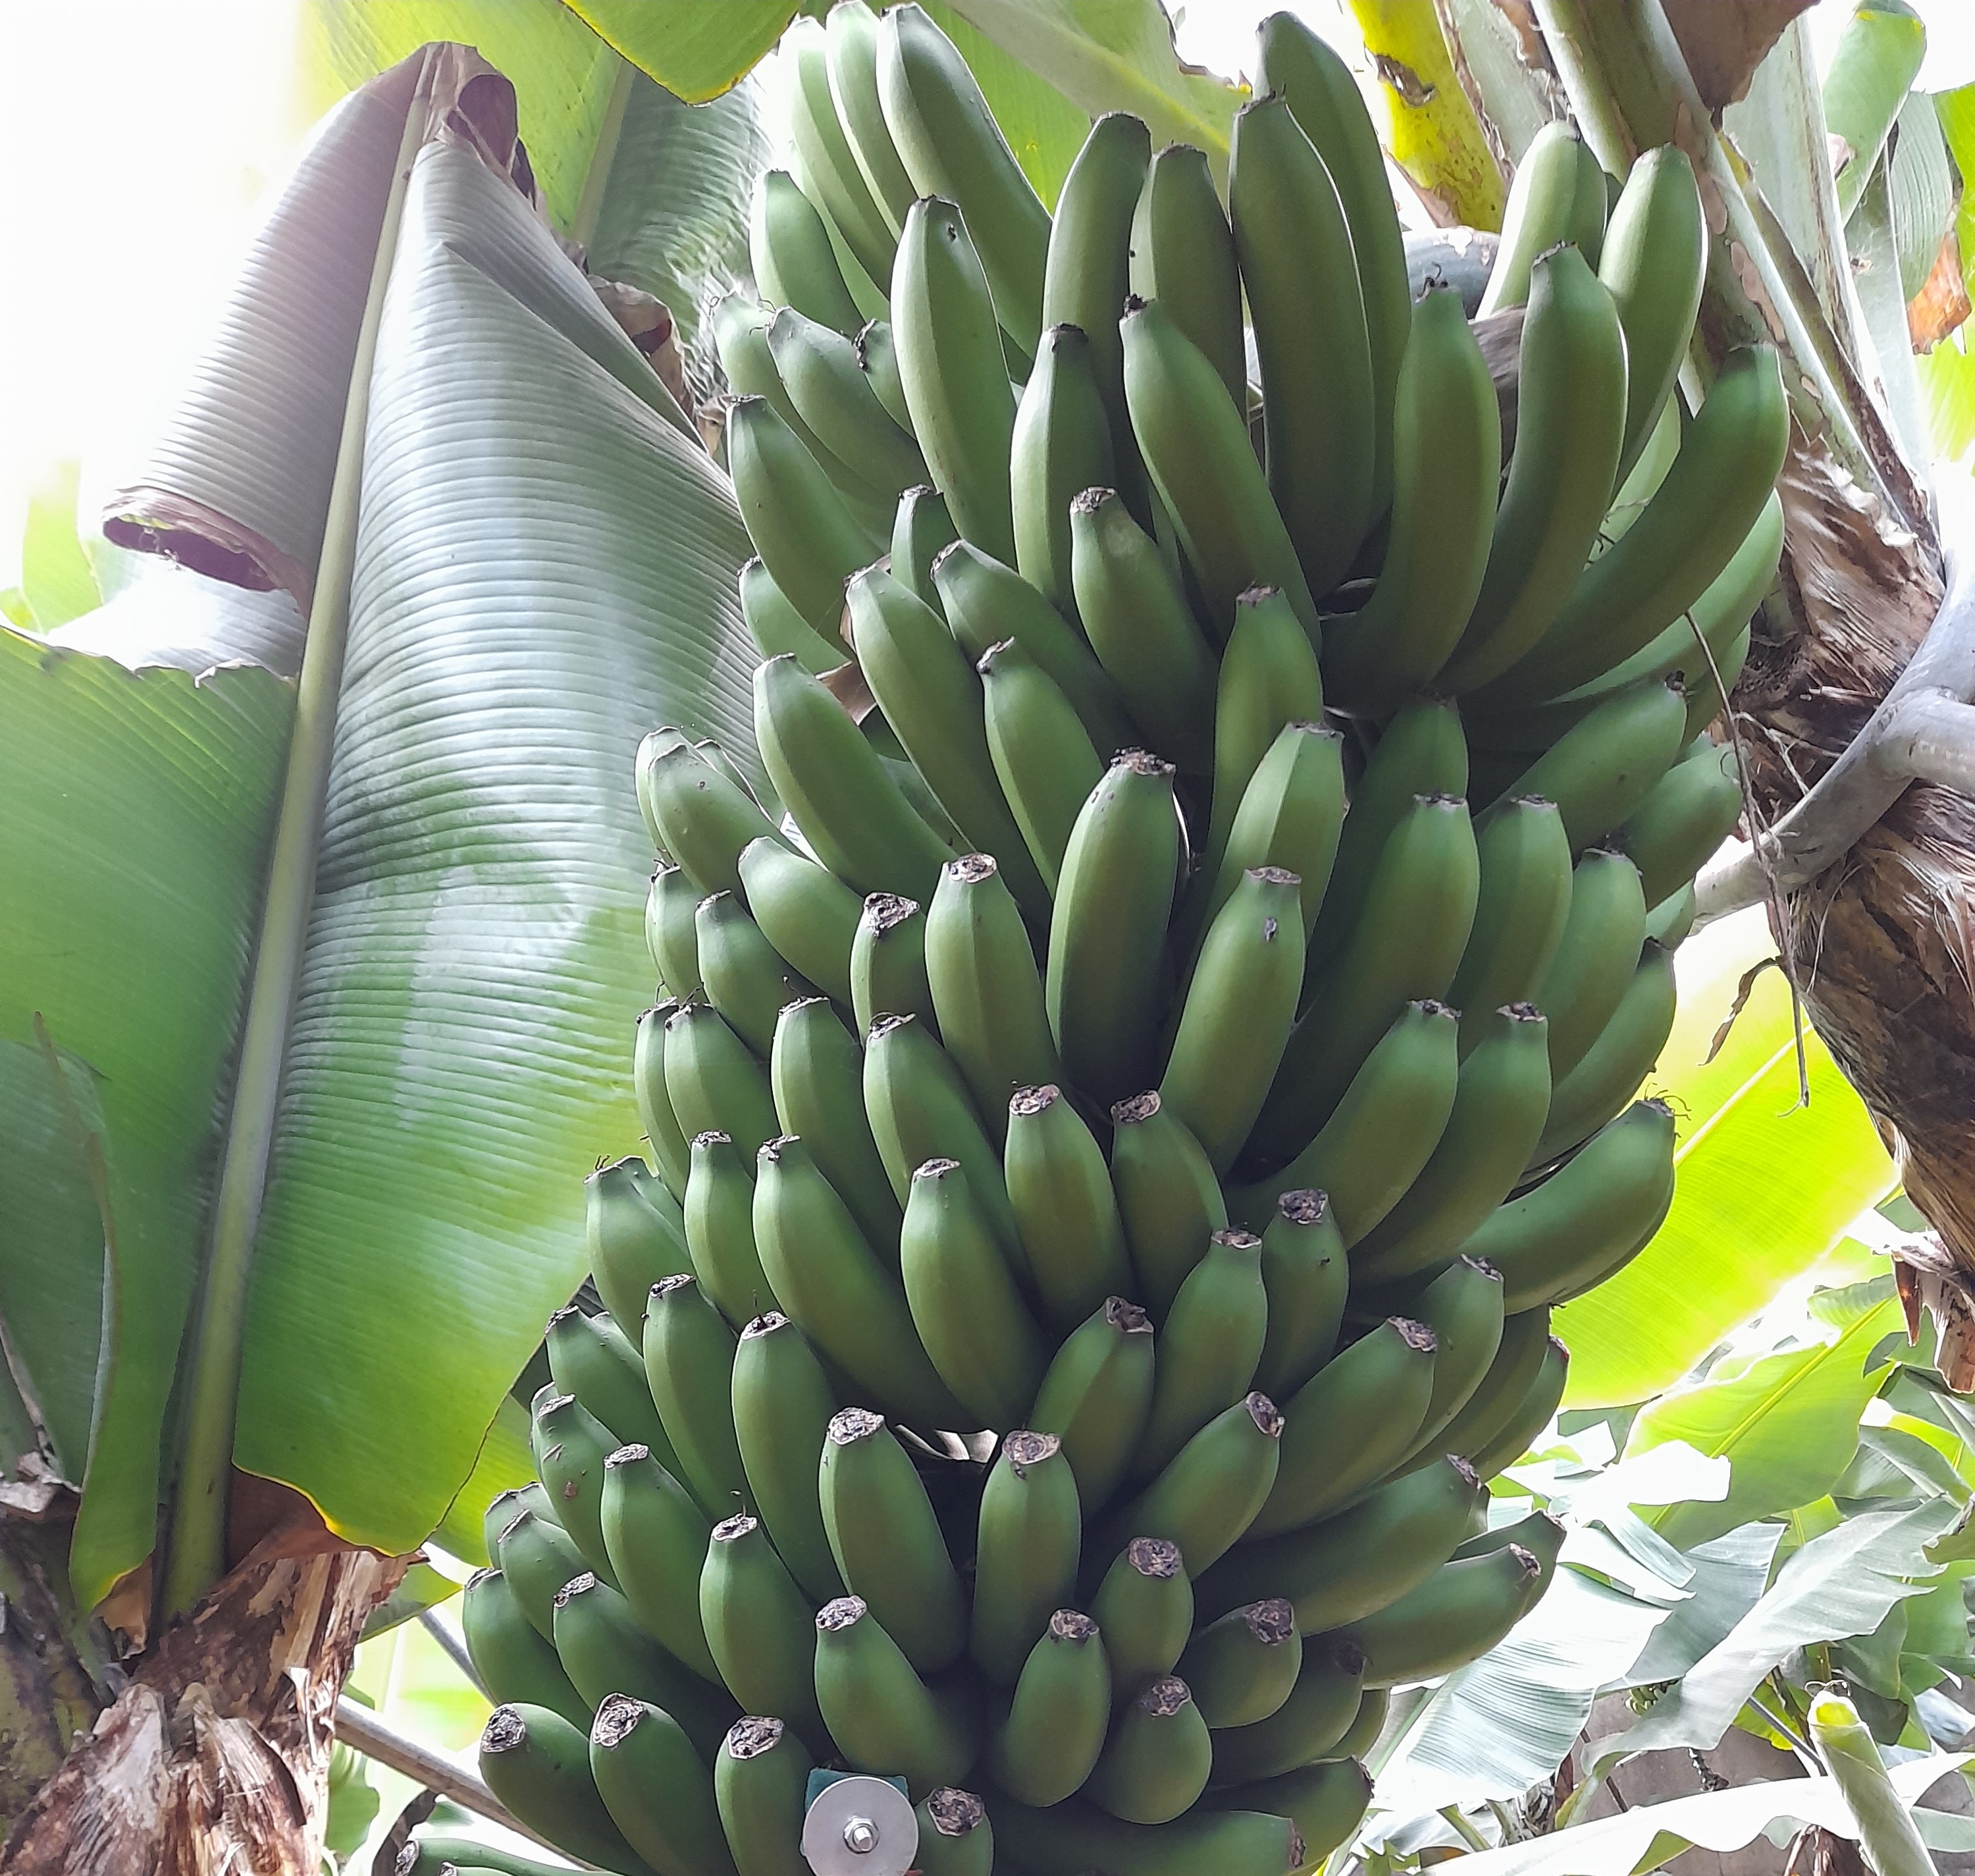
Label: Cut